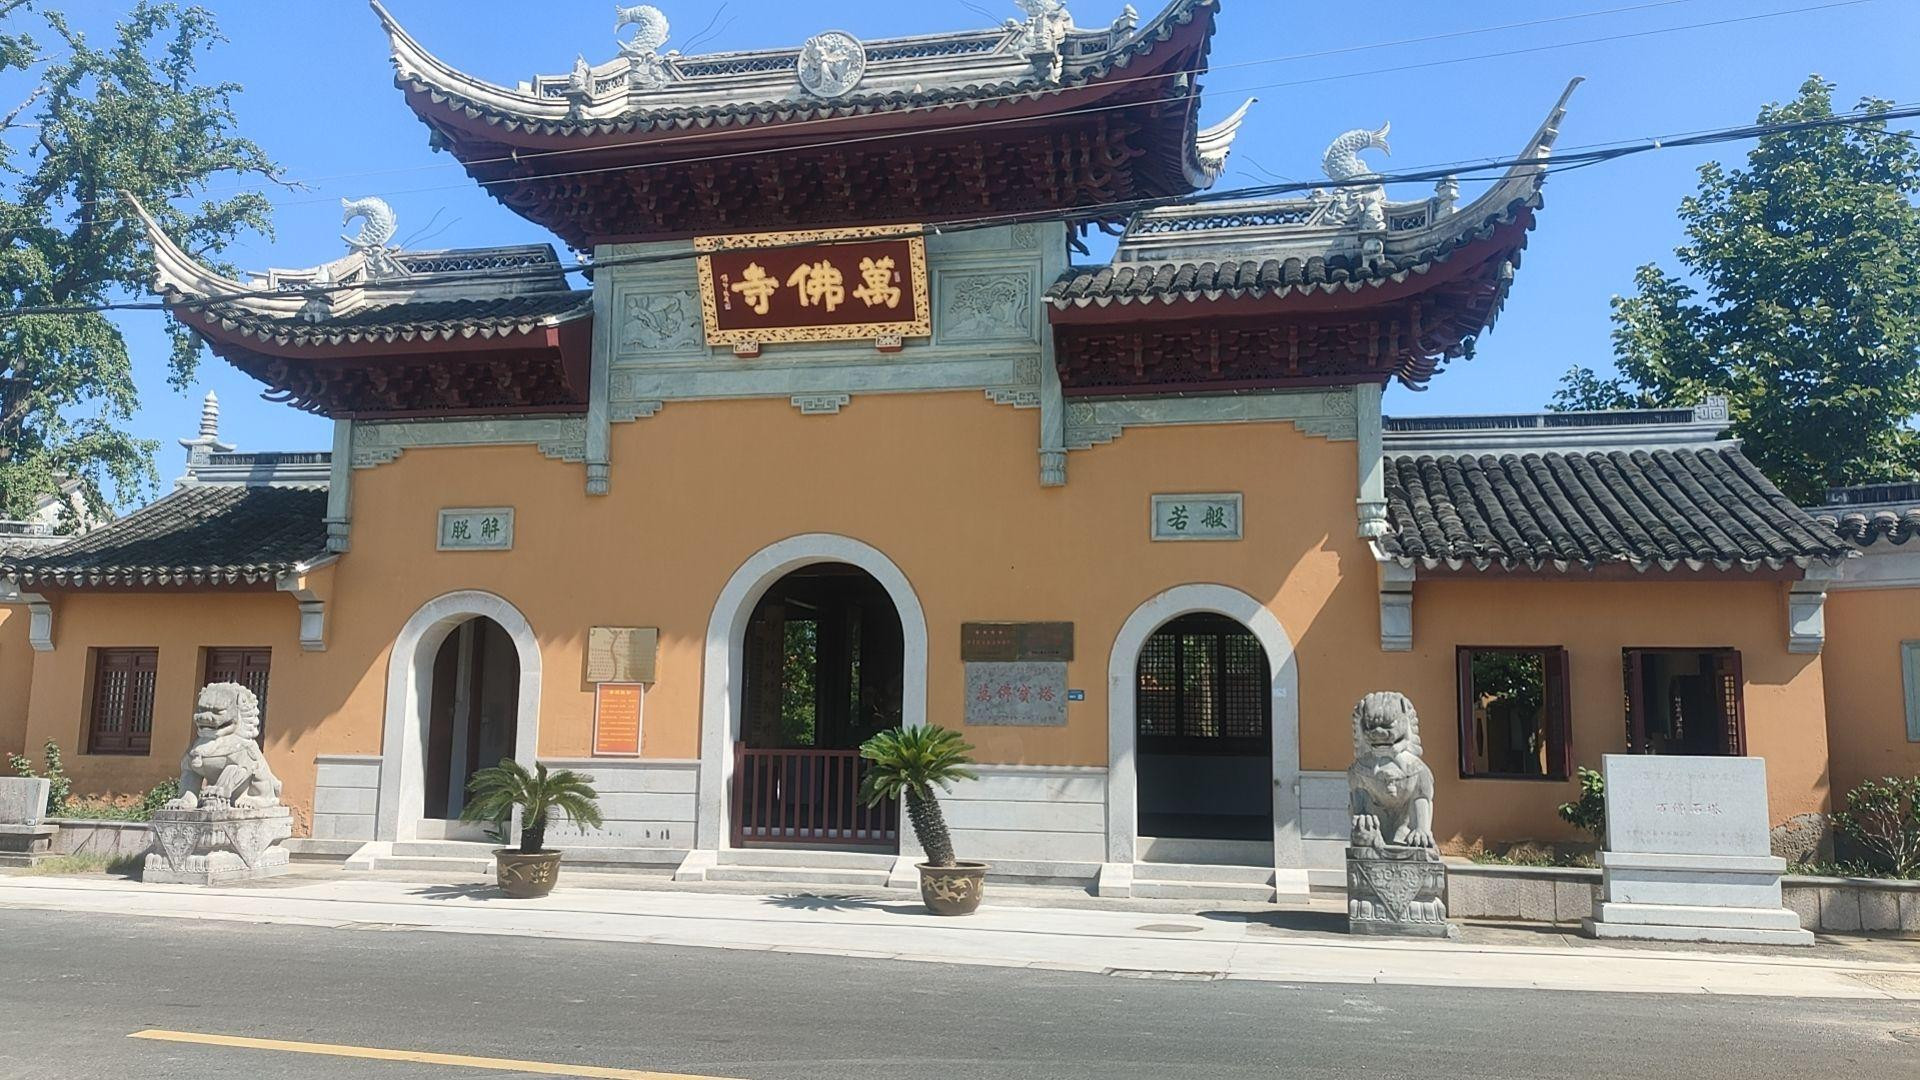
地标名称：万佛寺
所在城市：苏州市·虎丘区